Michael Tierney (bishop)

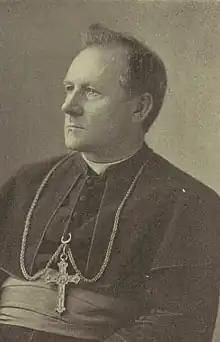

Michael Tierney (September 29, 1839 – October 5, 1908) was an Irish-born American Catholic prelate who served as bishop of Hartford from 1894 until his death in 1908.